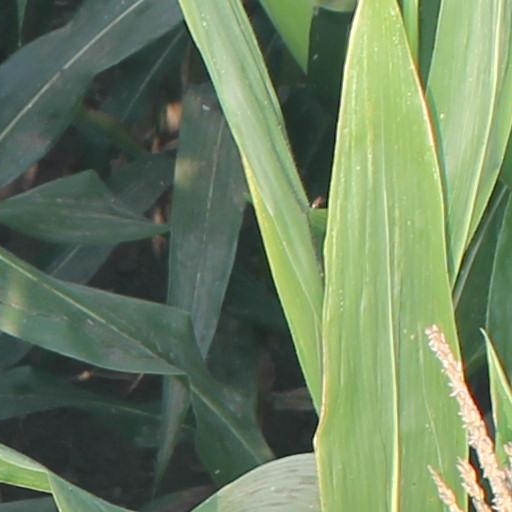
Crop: maize; corn